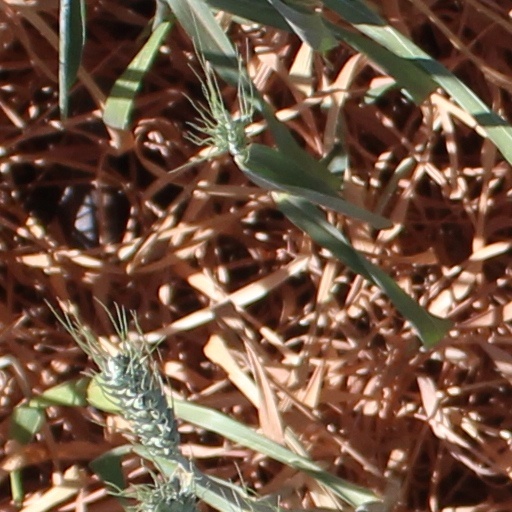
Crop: wheat